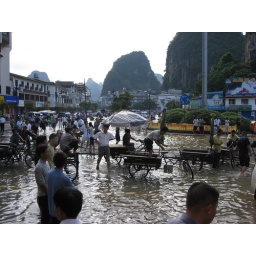
This is one of the main roundabouts in the city, usually heavy with car and bus traffic.